M109 howitzer

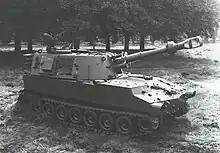
Early M109 howitzer of the Royal Netherlands Army

The British Army replaced its M109s with the AS-90. Several European armed forces have or are currently replacing older M109s with the German PzH 2000. Upgrades to the M109 were introduced by the U.S. (see variants) and by Switzerland (KAWEST). With the cancellation of the U.S. Crusader, non-line-of-sight cannon and M1299, the M109A6 ("Paladin") will likely remain the principal self-propelled howitzer for the U.S. until a replacement enters service.